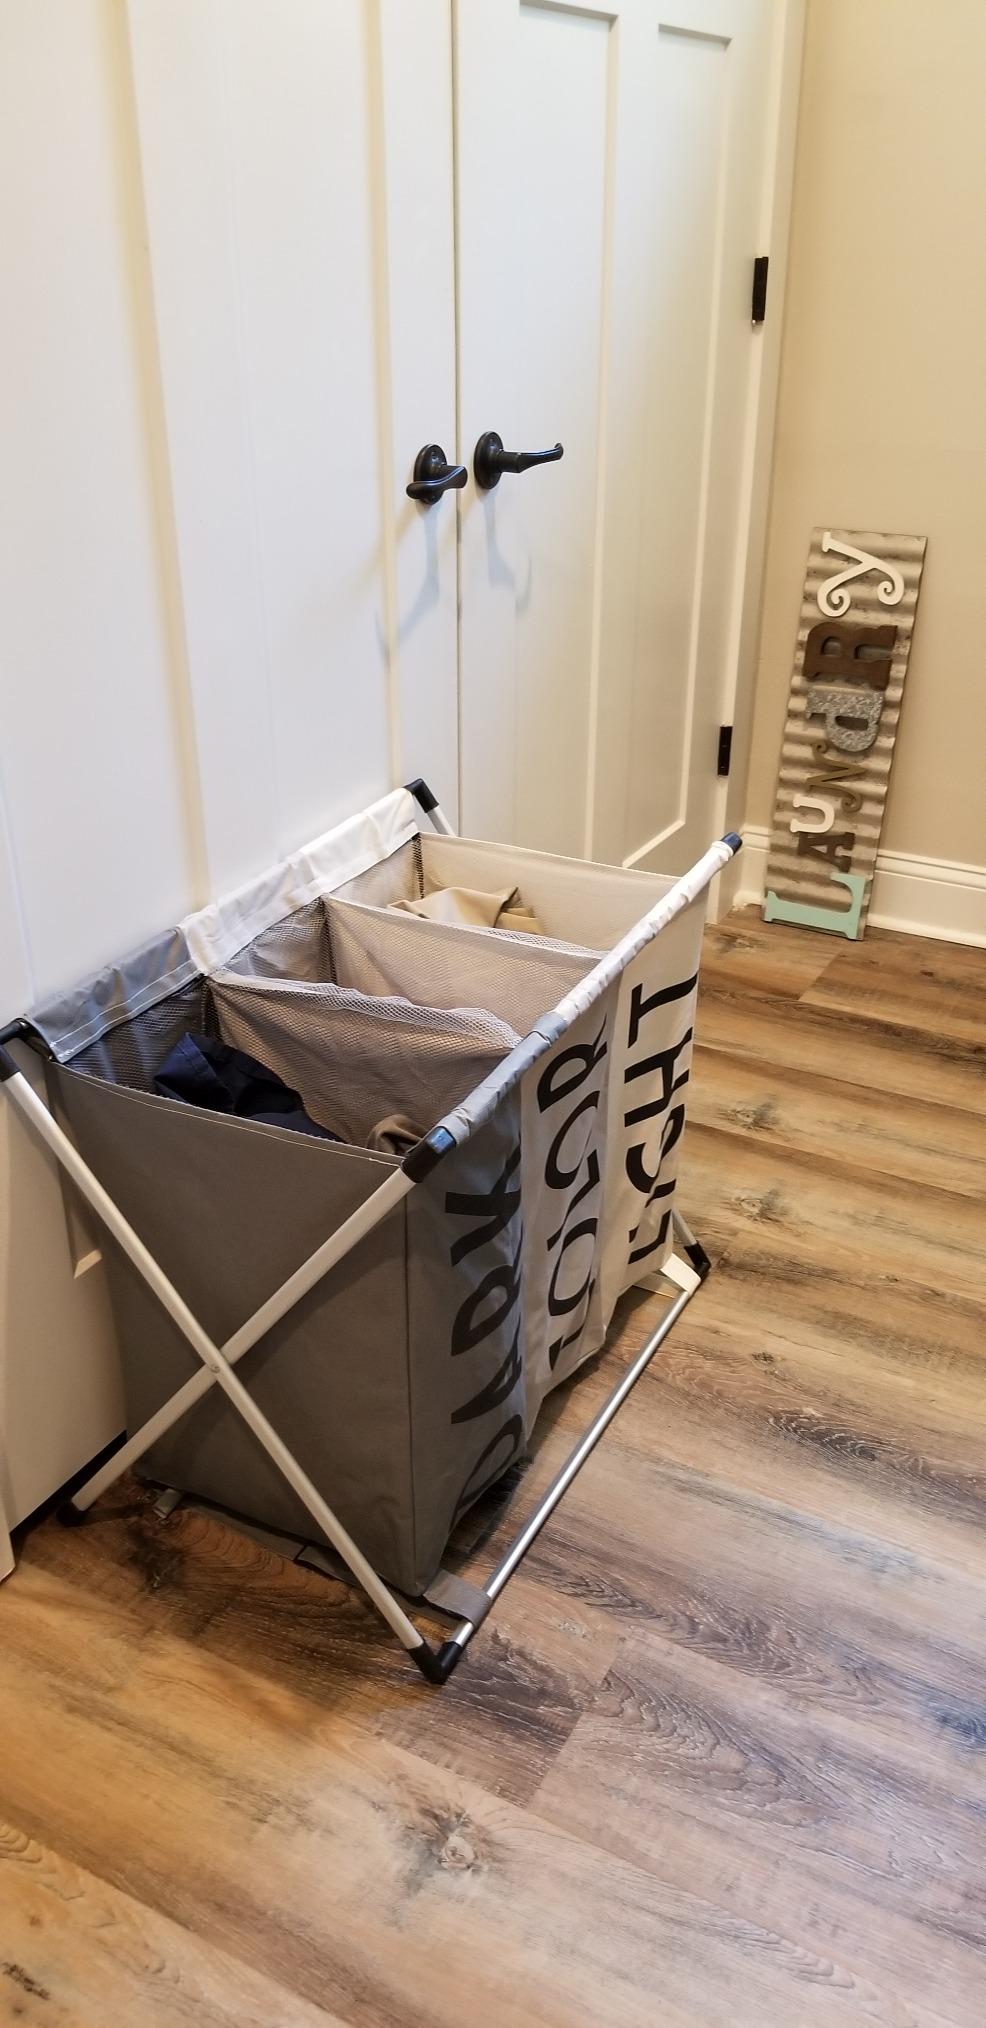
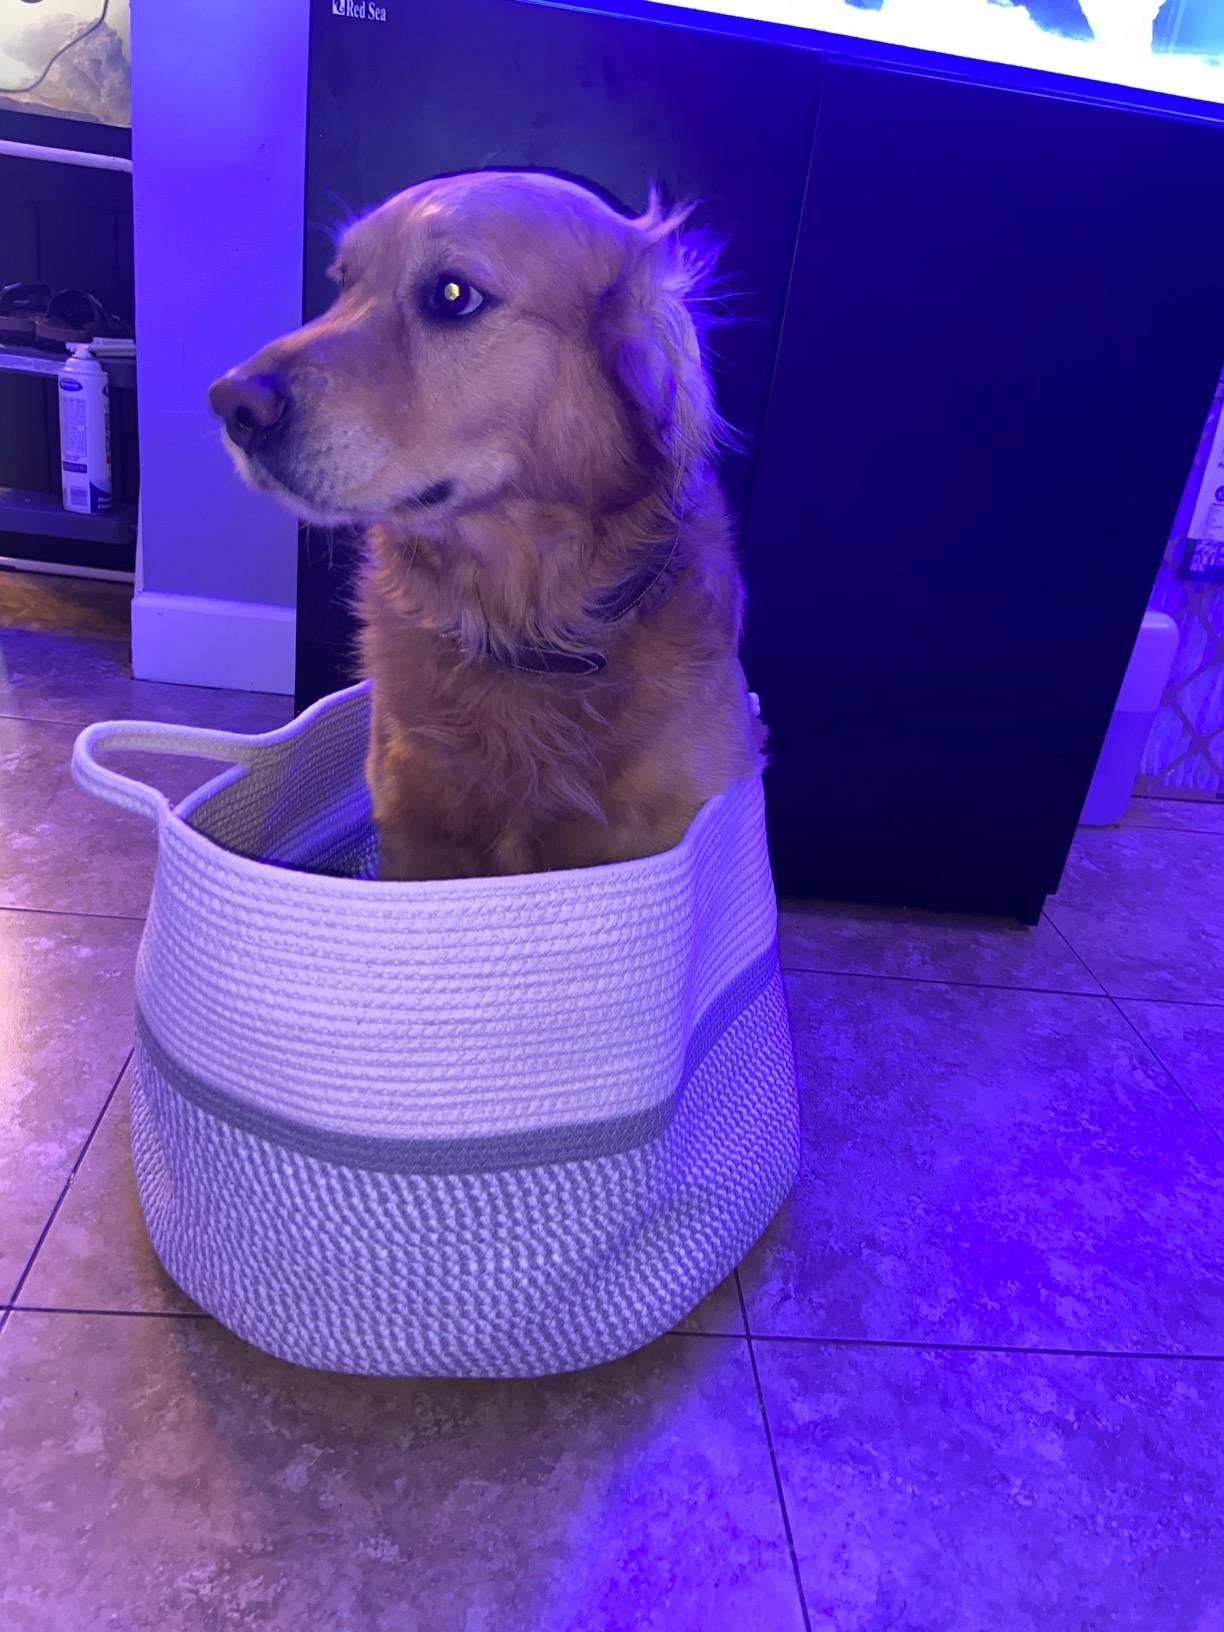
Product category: items_hamper
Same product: no